Eena Meena Deeka

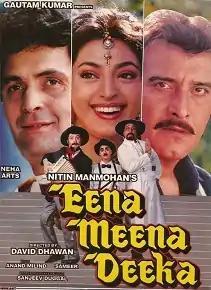
Promotional poster

Eena Meena Deeka is a 1994 Indian Hindi-language comedy film directed by David Dhawan and produced by Nitin Manmohan. It stars Vinod Khanna, Rishi Kapoor and Juhi Chawla. Its plotline is loosely inspired by the 1989 movie "Three Fugitives".